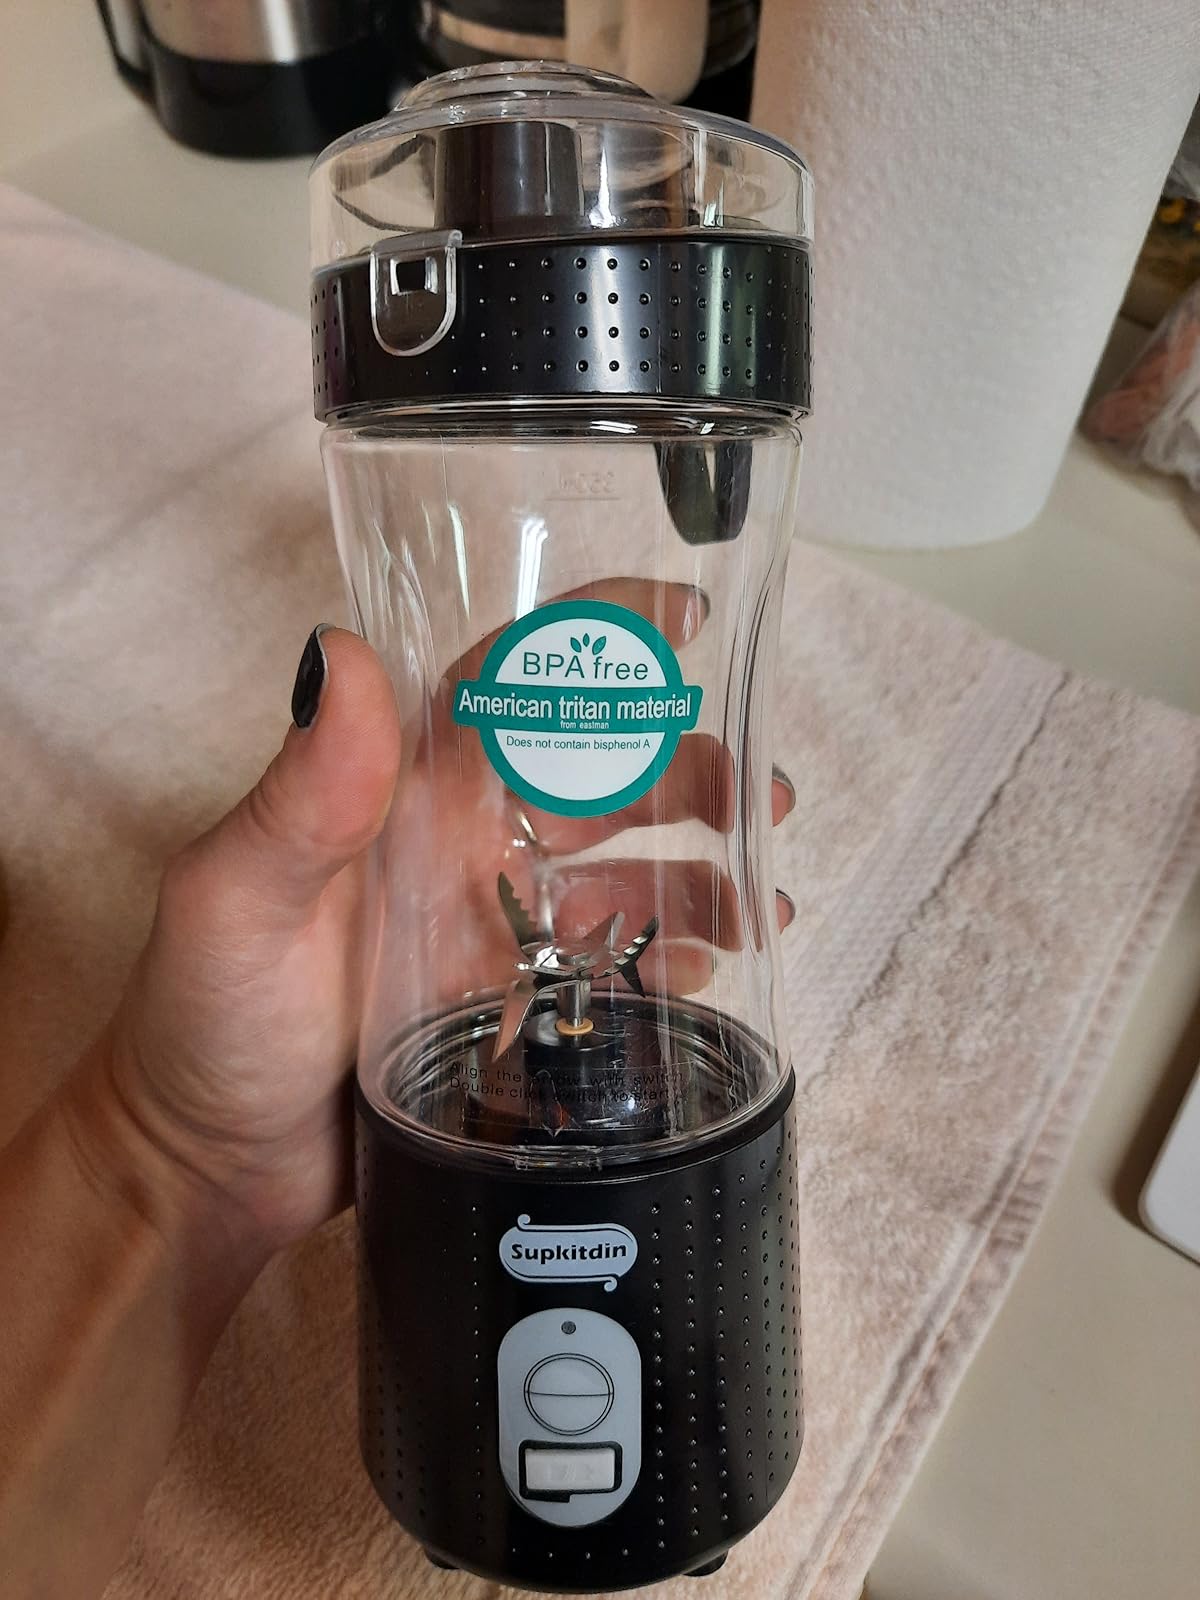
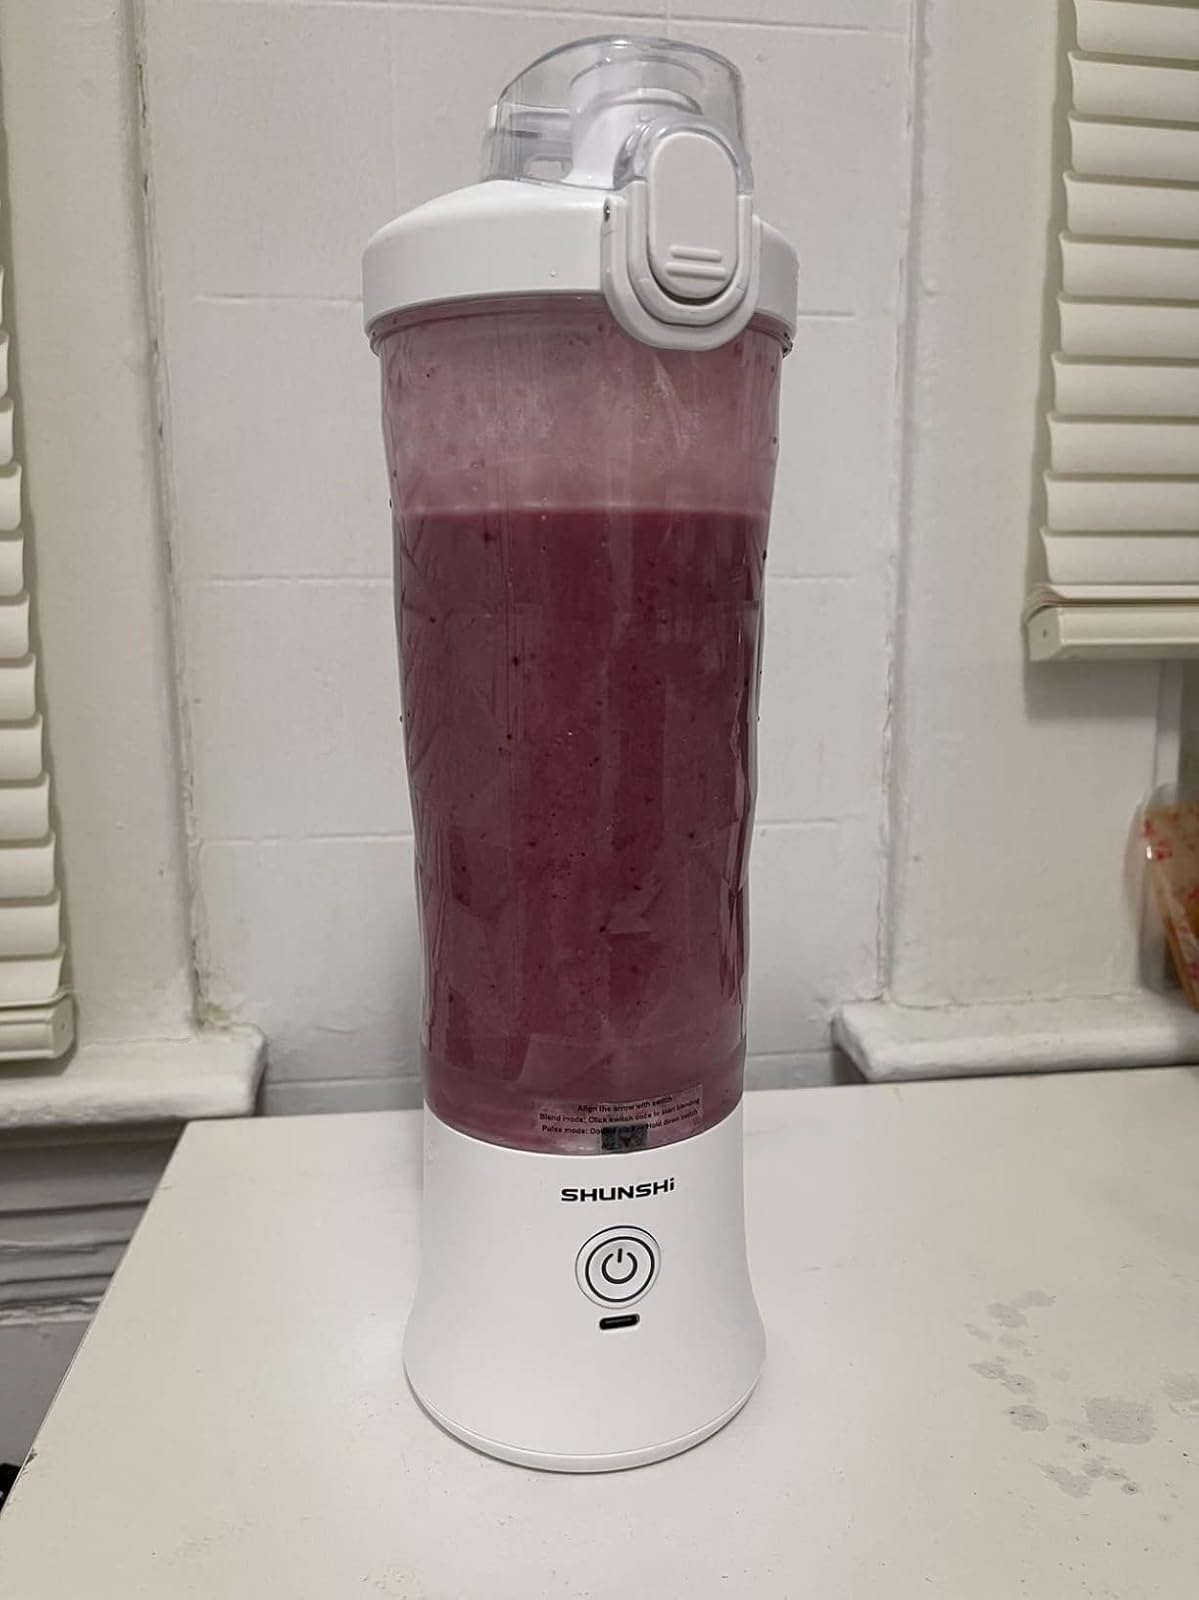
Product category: items_blender
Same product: no